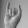
ASL letter: I